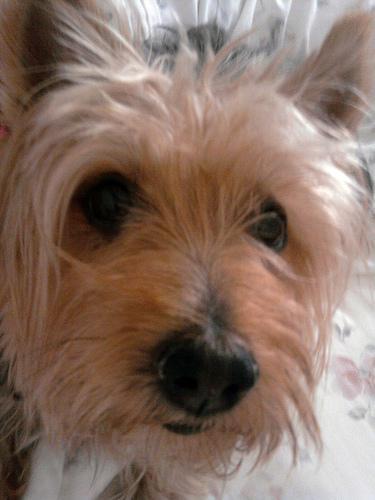
Australian_terrier